Emmerich Hanus

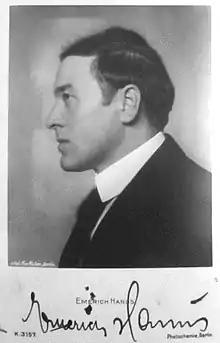

Emmerich Hanus (24 August 1884 – 20 November 1956) was an Austrian actor and film director. He appeared in 22 films between 1913 and 1949. His older brother was actor and film director Heinz Hanus.